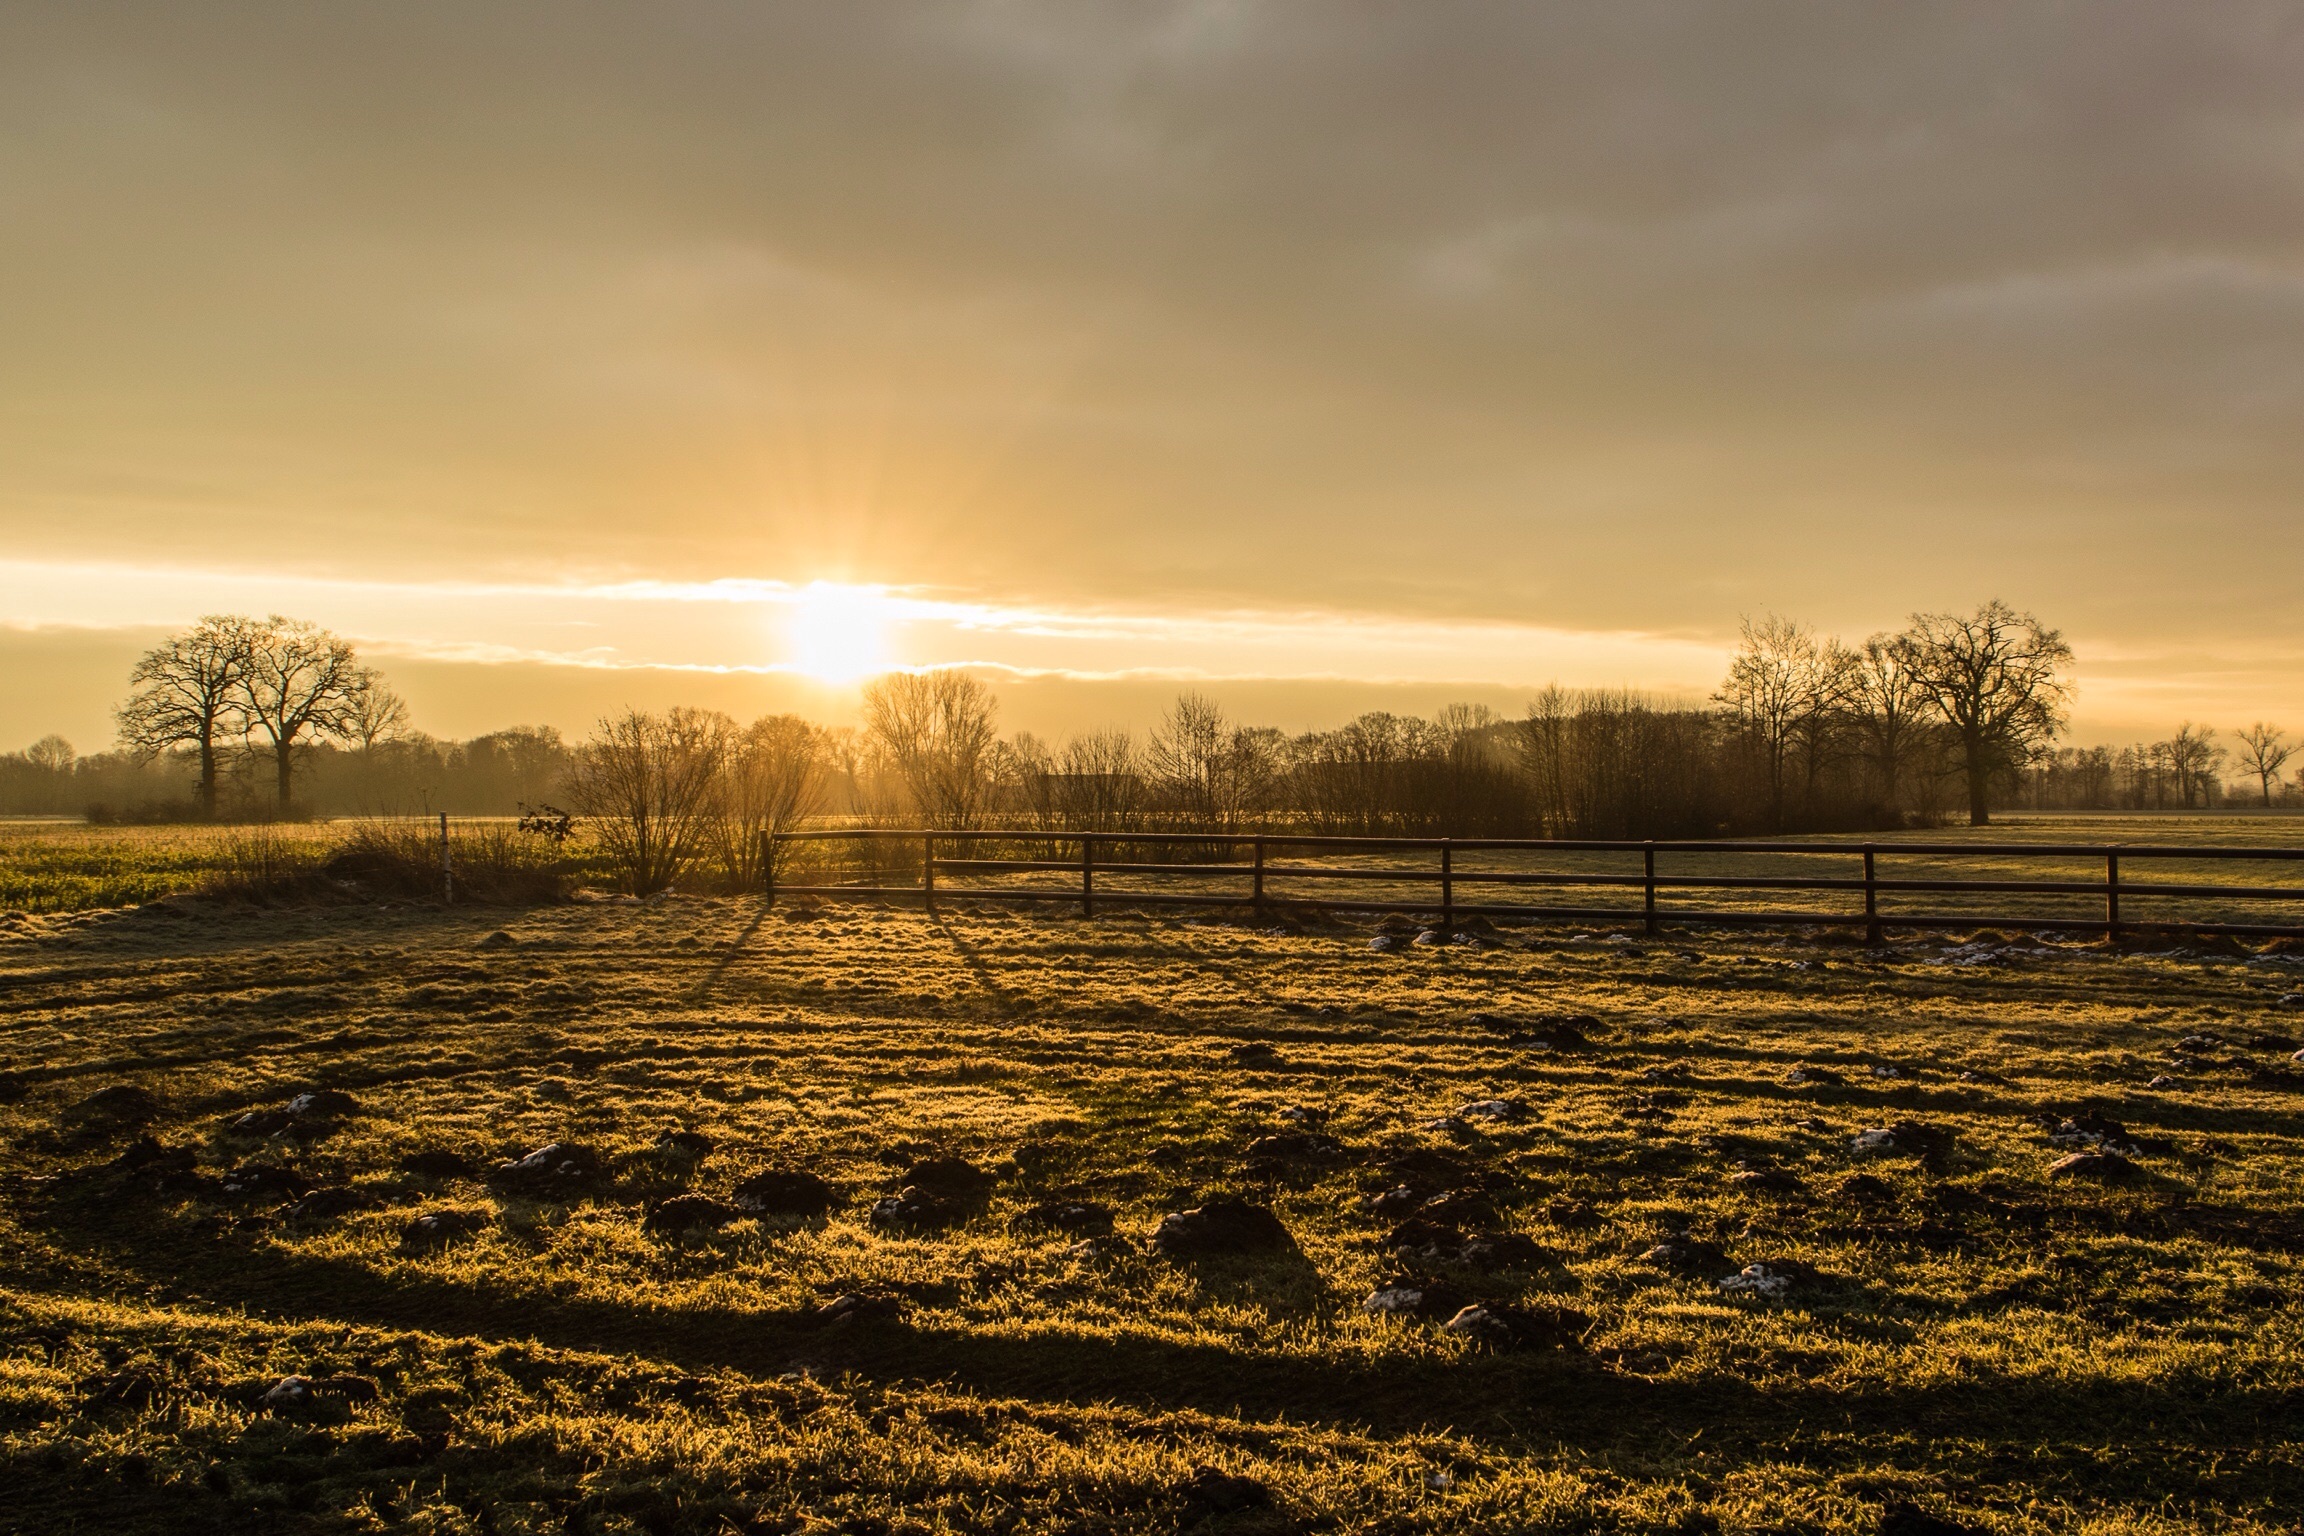
landscape, tree, nature, horizon, light, cloud, sky, sun, sunrise, sunset, field, sunlight, morning, hill, dawn, dusk, evening, reflection, weather, agriculture, sunbeam, rural area, natural environment, atmospheric phenomenon